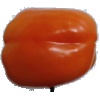
Label: Pepper Orange 1